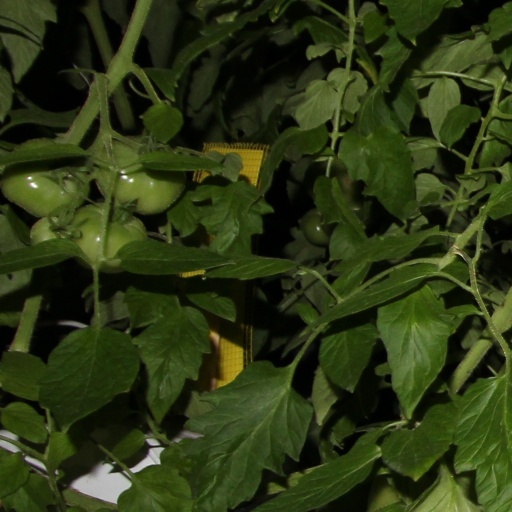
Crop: tomato